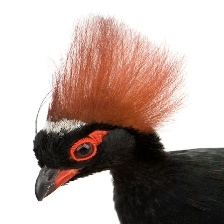
Species: CRESTED WOOD PARTRIDGE
Scientific name: ROLLULUS ROULOUL
ImageNet parent category: partridge